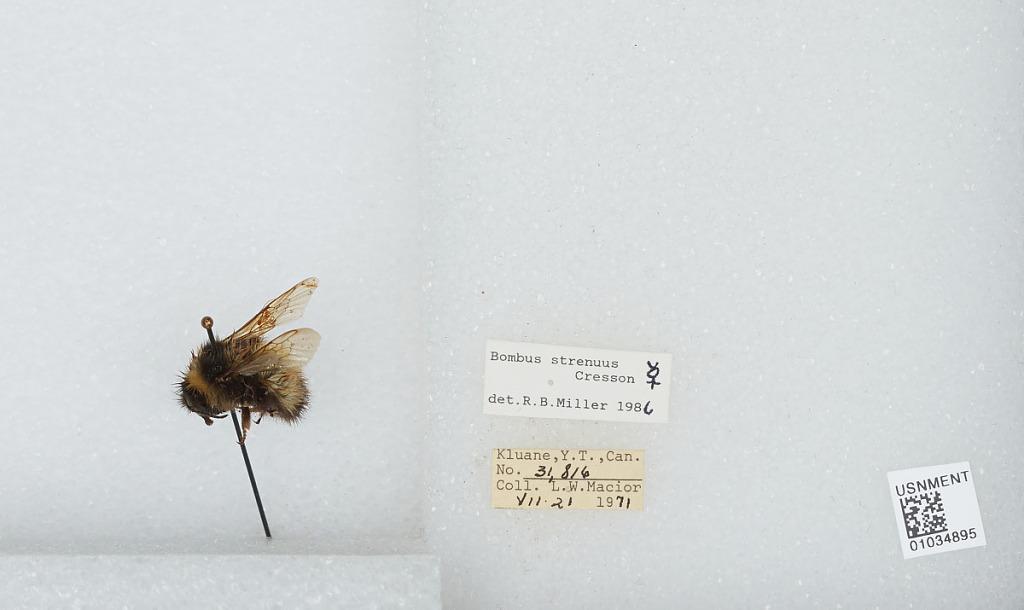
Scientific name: Bombus (Alpinobombus) neoboreus Sladen
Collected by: L. Macior
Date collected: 1971-7-21
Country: Canada
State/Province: Yukon Territory
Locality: Kluane
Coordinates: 60.75, -139.5
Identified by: Miller, R. B.